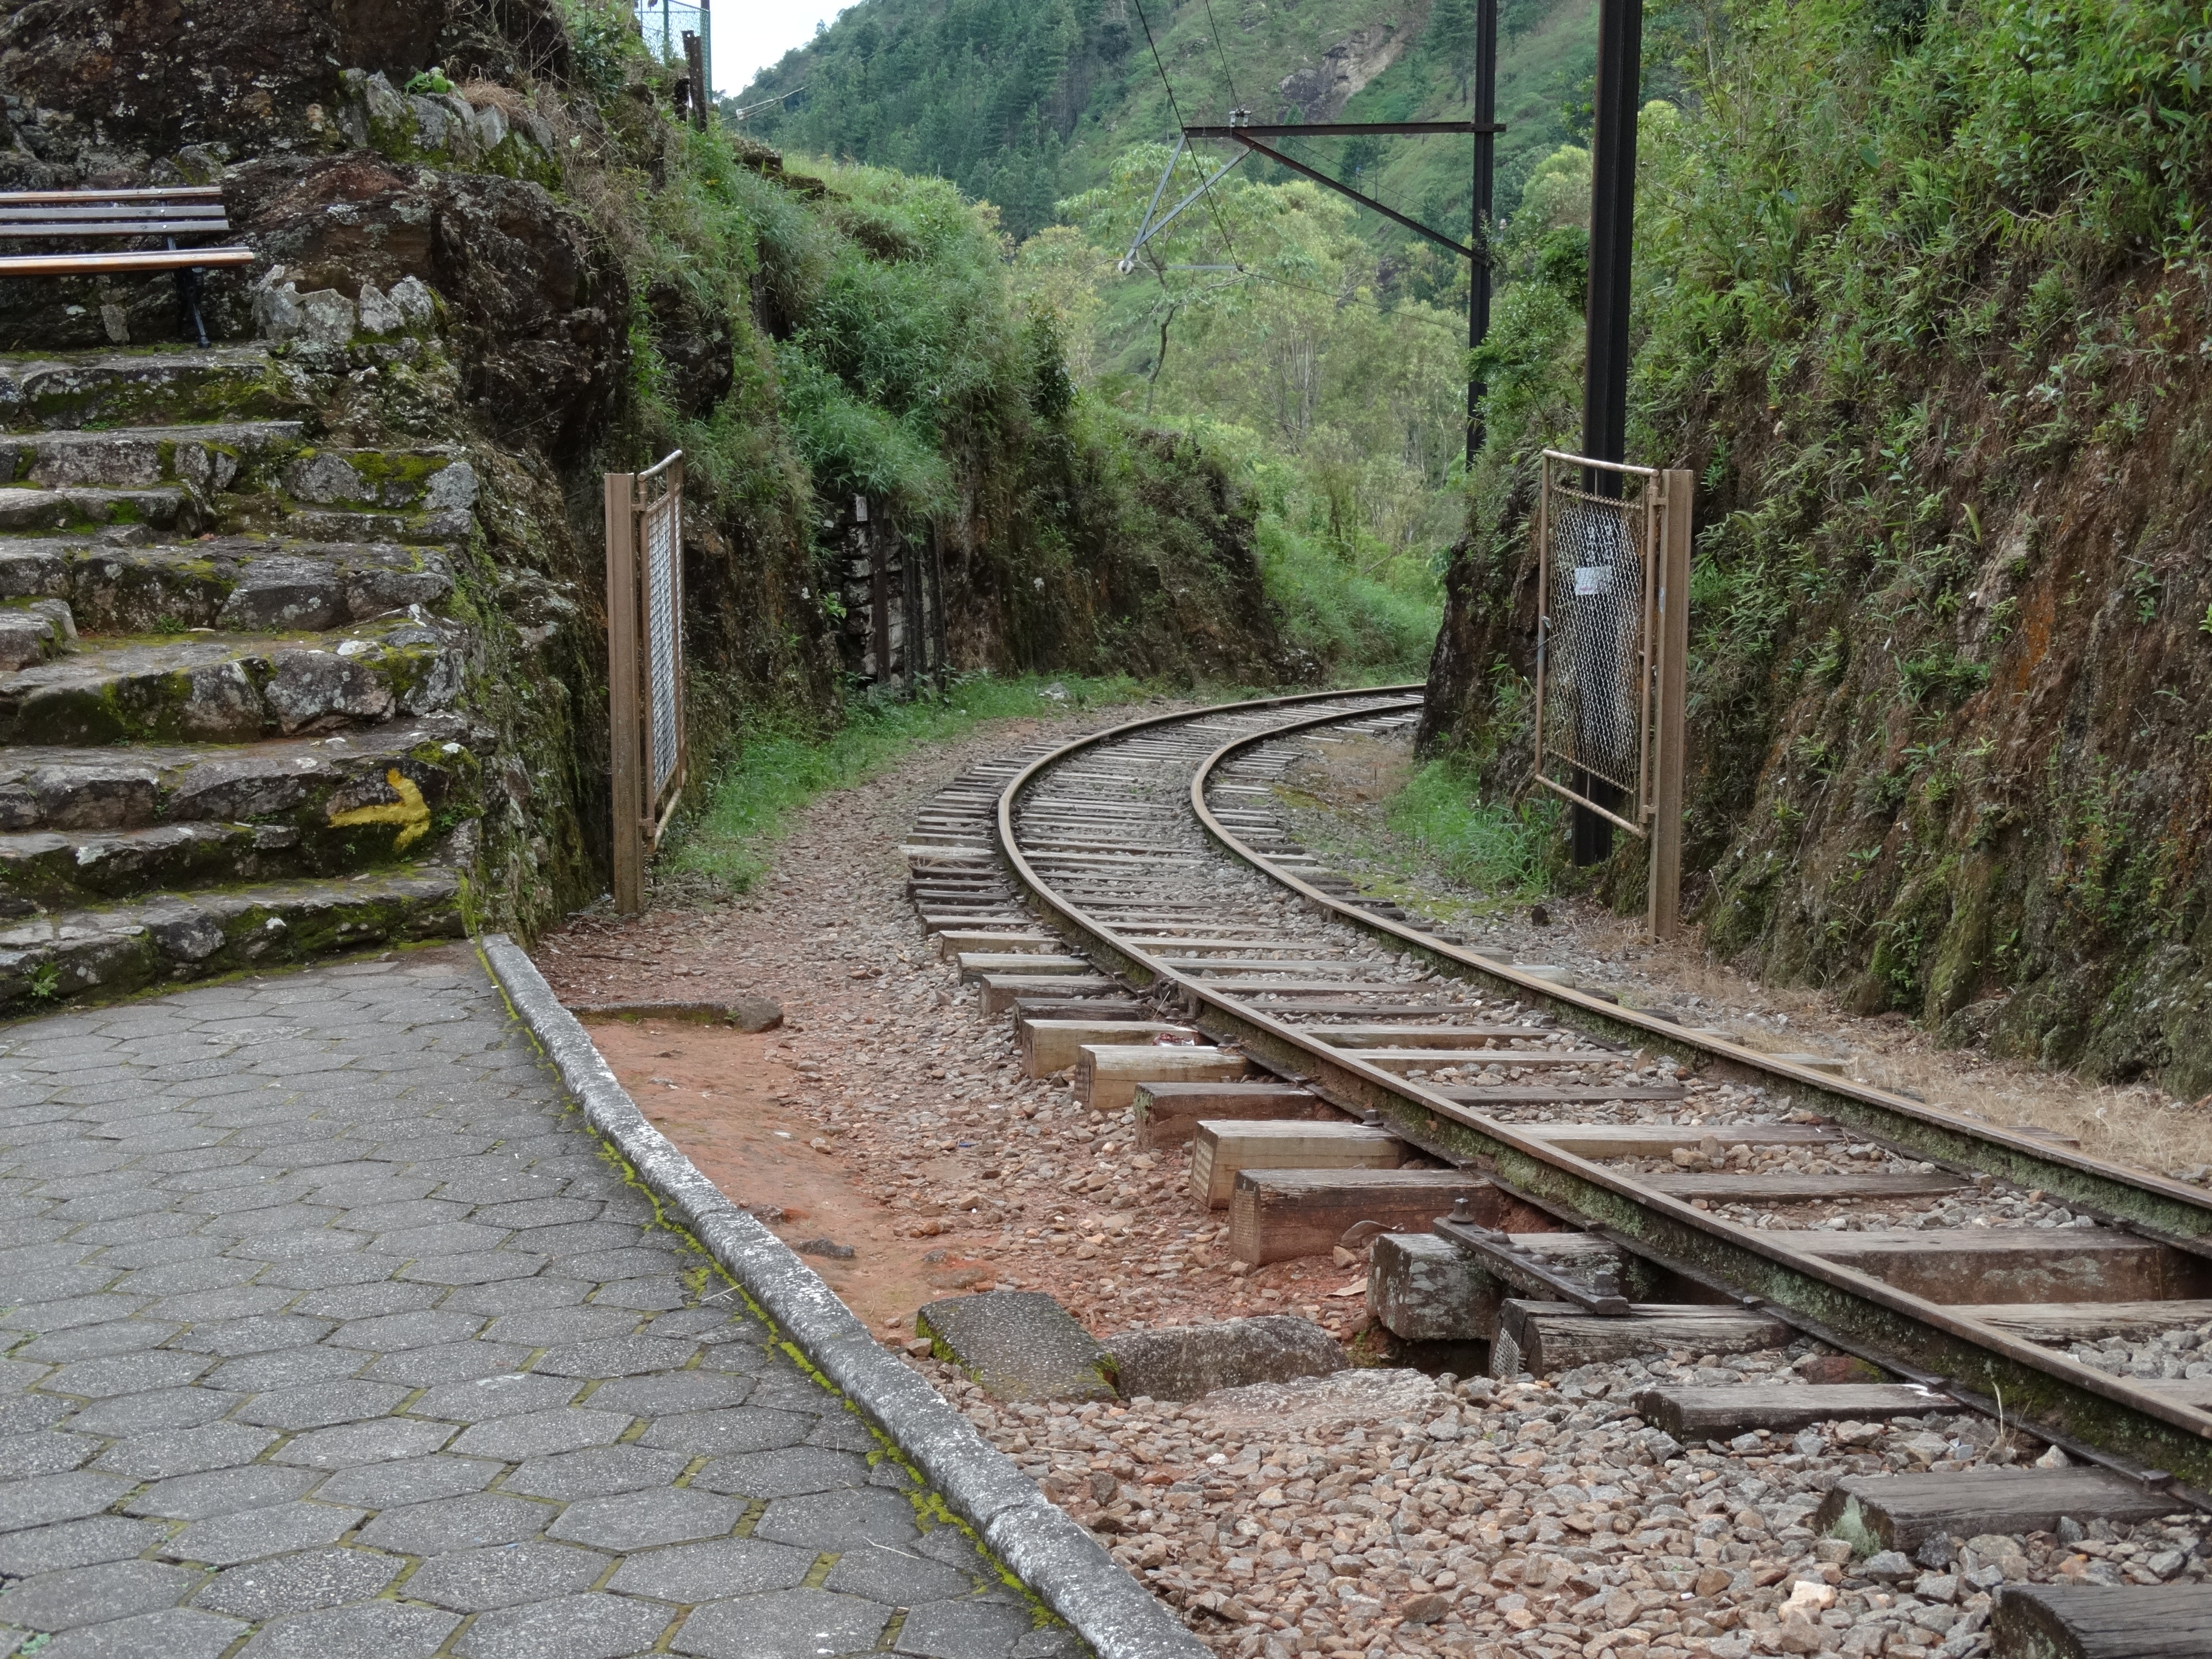
track, railroad, train, transport, vehicle, station, rail transport, train line, eugenio lefreve, santo antonio do pinhal, rolling stock